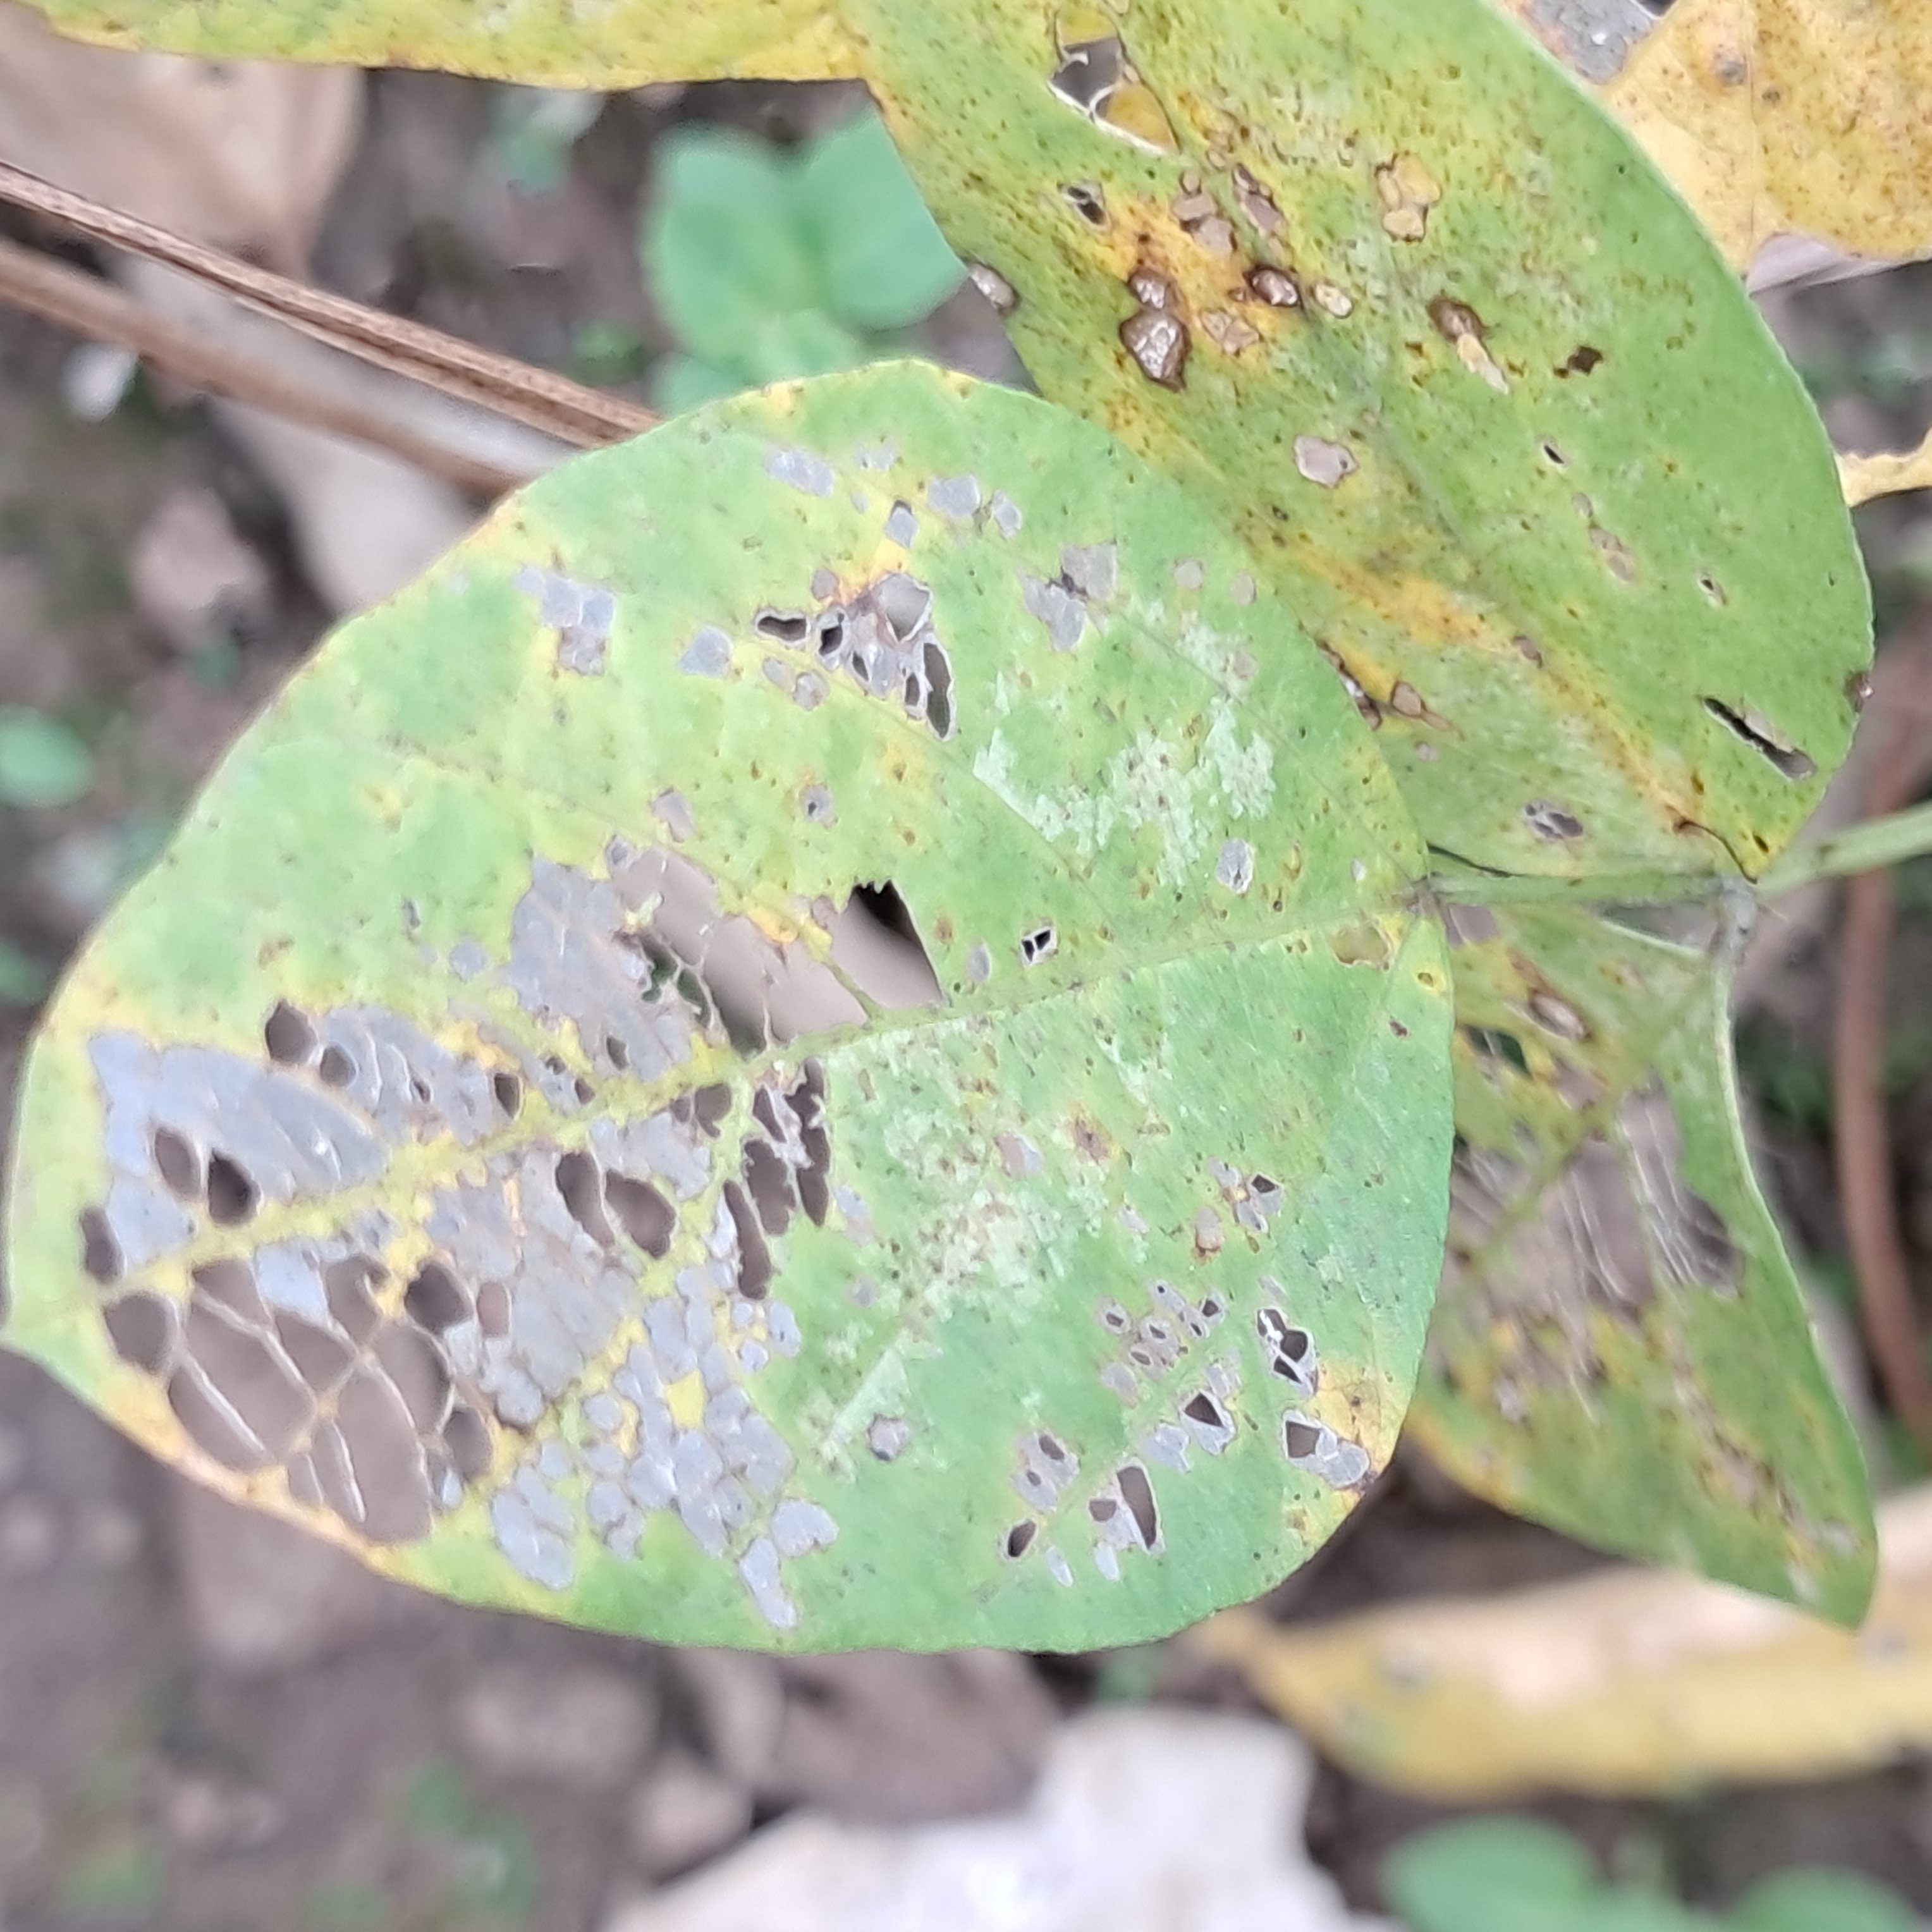
Label: Caterpillar_Semilooper_Pest